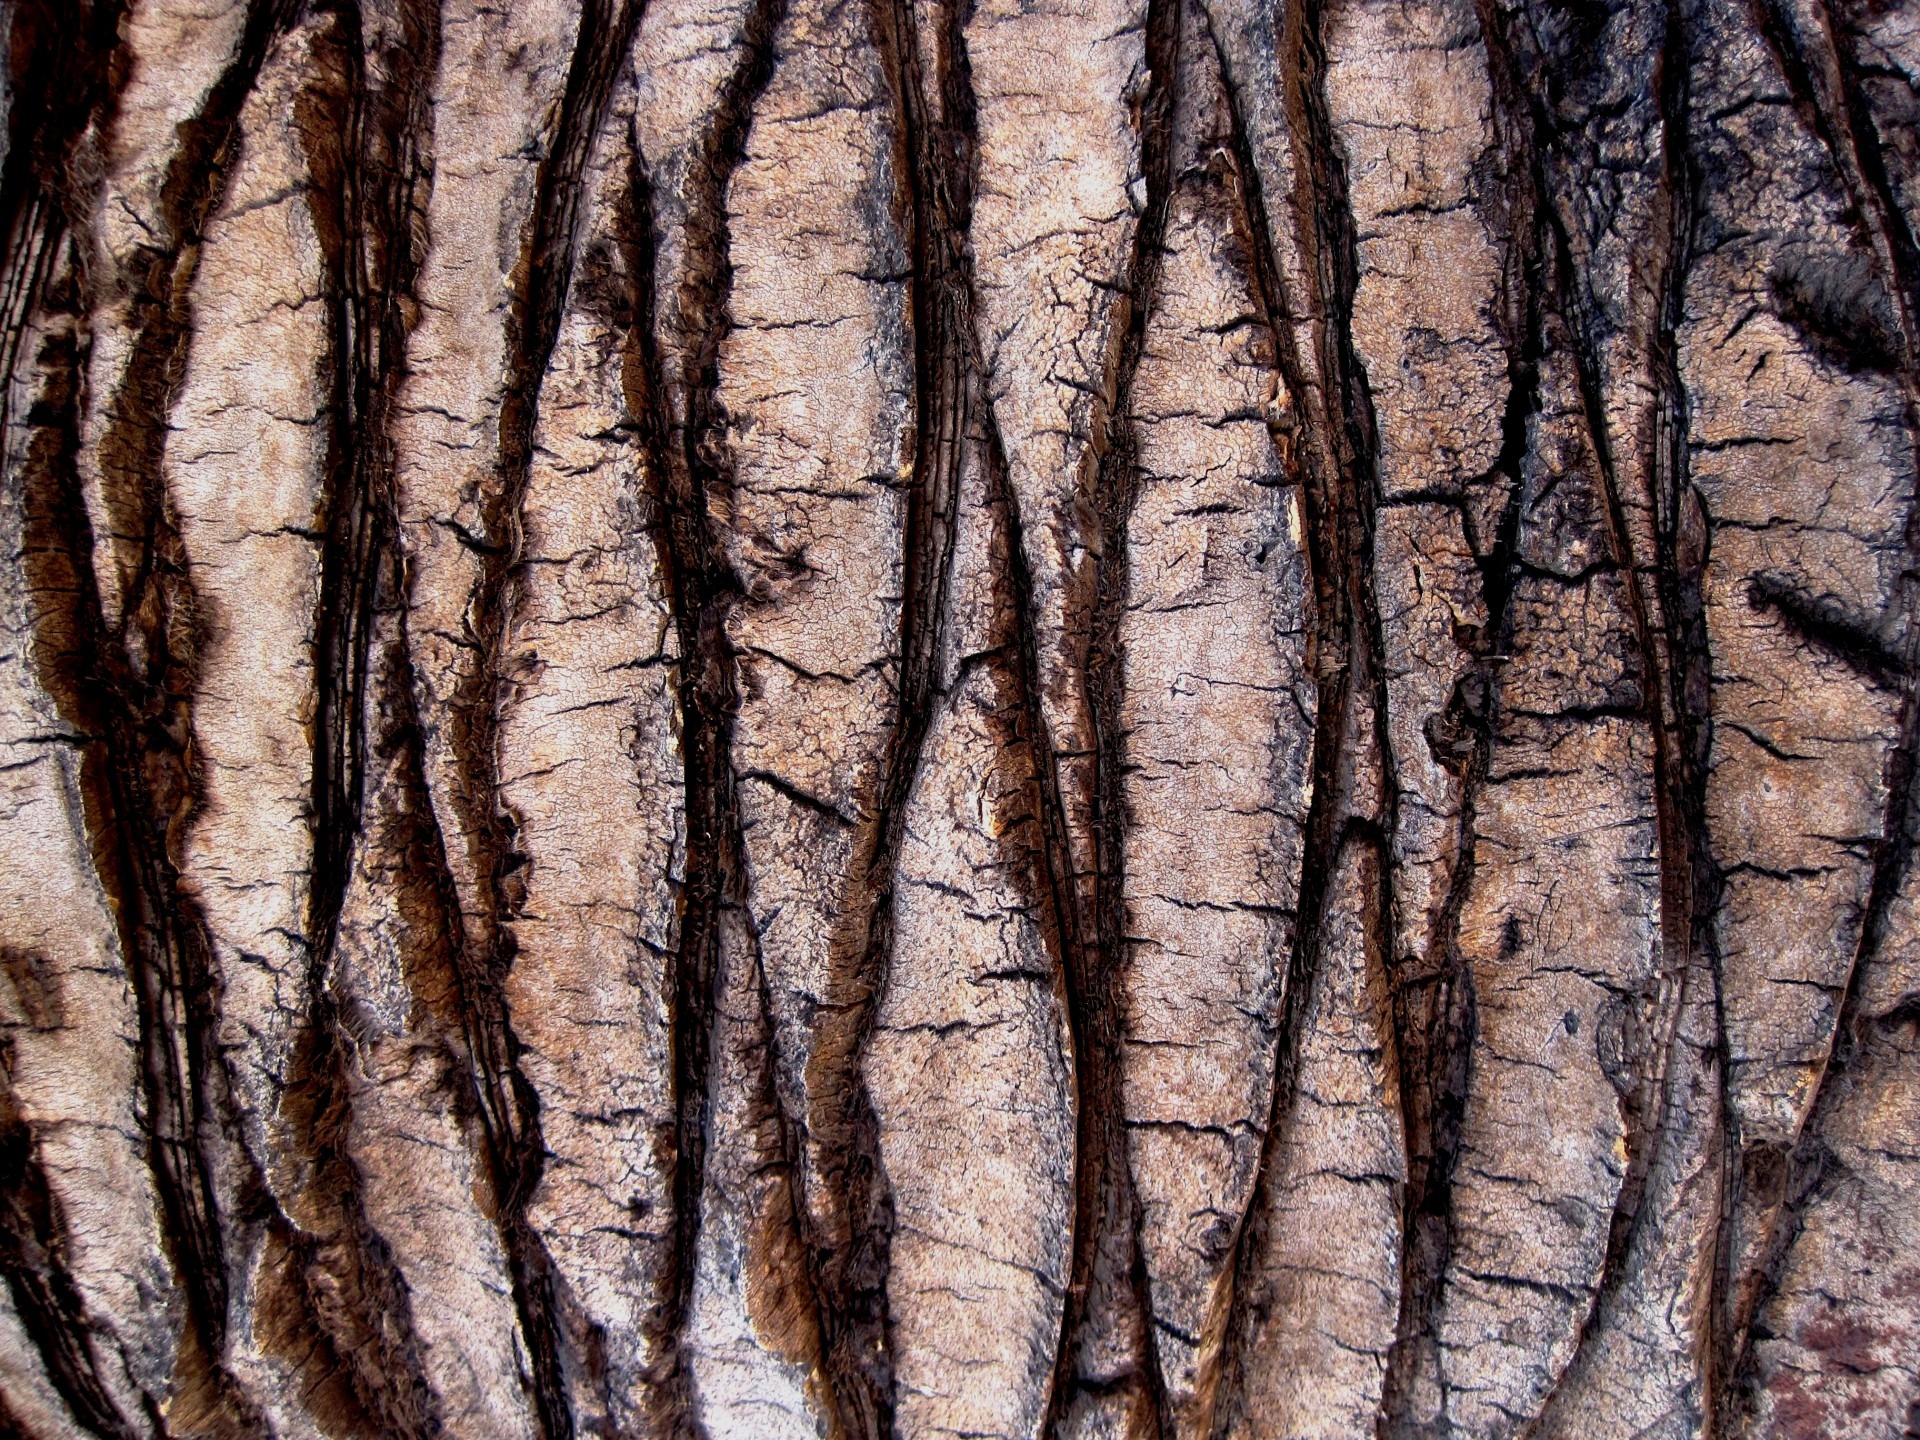
tree, nature, branch, plant, wood, leaf, trunk, bark, pattern, palm, soil, twig, textured, close up, diamond, flowering plant, plant stem, woody plant, land plant